Gustavus Cheyney Doane

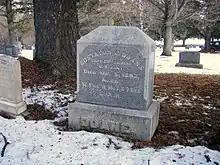
Gravestone

Throughout 1890 and 1891, Doane, while assigned to the Presidio in San Francisco and at Fort Bowie, Arizona Territory, made extensive personal and written appeals to U.S. Army and Montana authorities for him to be given the Superintendency of Yellowstone National Park. The U.S. Army never supported him in this endeavor, to his deep disappointment.